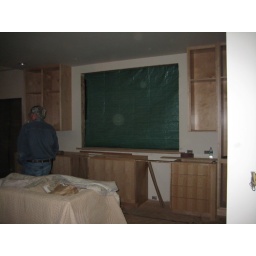
pass thru window to Screened Porch covered in green tarp